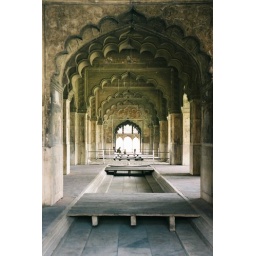
Inside the Red Fort in Old Delhi, these channels were filled with water to keep the building cool.(070502-7)